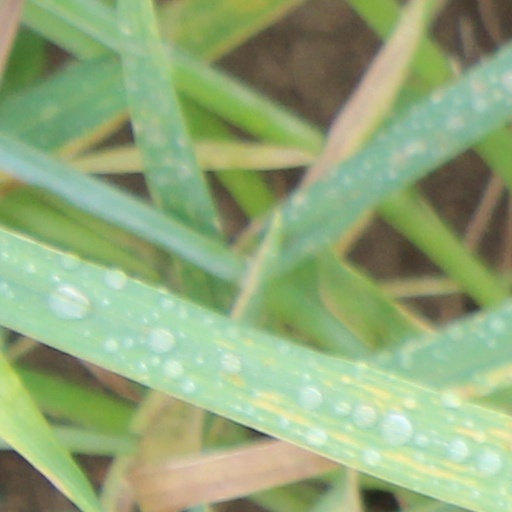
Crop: wheat